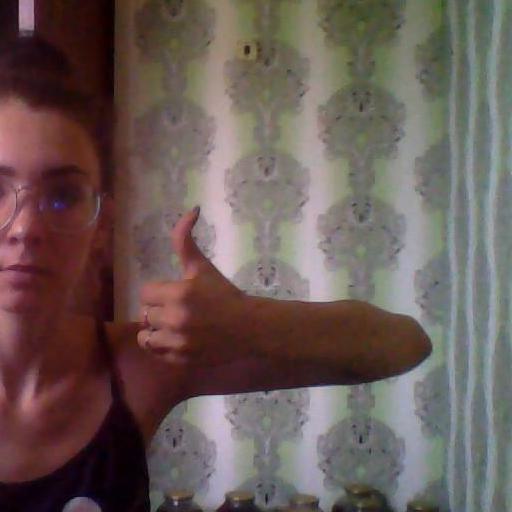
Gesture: like